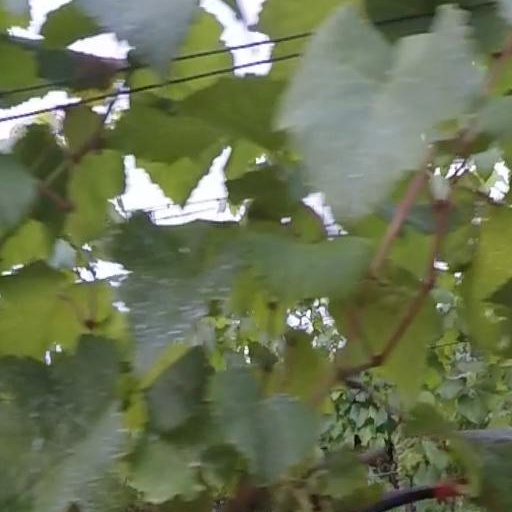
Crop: grape